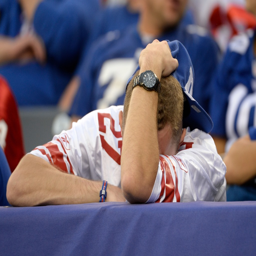
a fan reacts during the game against sports team .